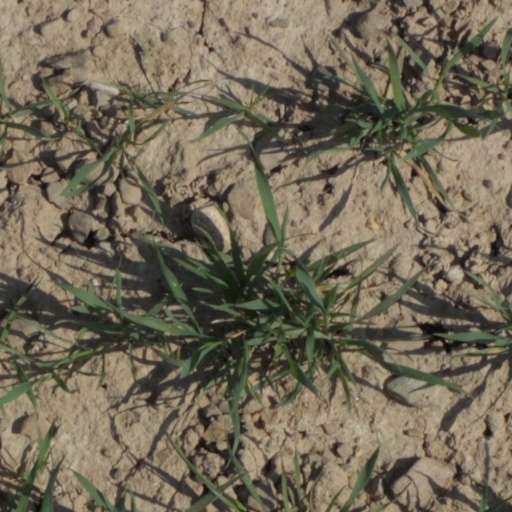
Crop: wheat